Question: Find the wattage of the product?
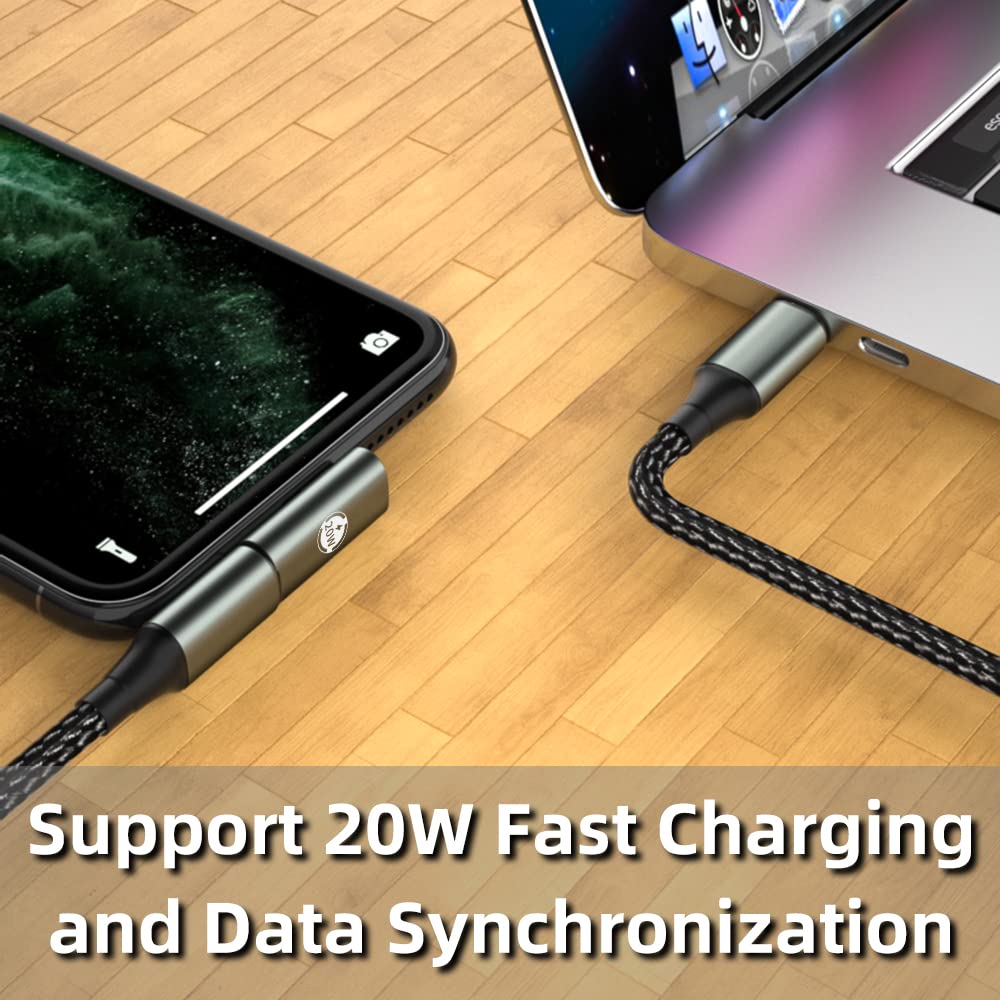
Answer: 20.0 watt